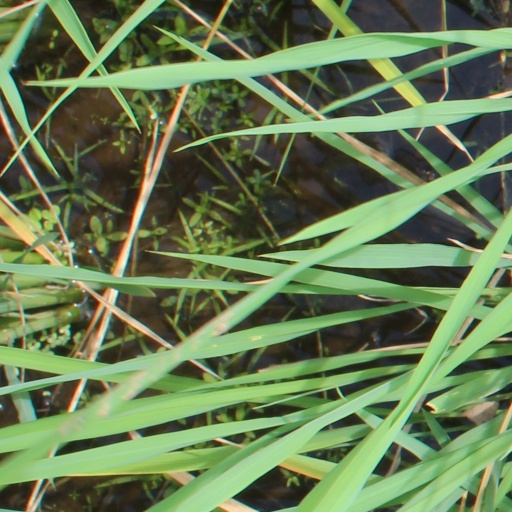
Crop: rice